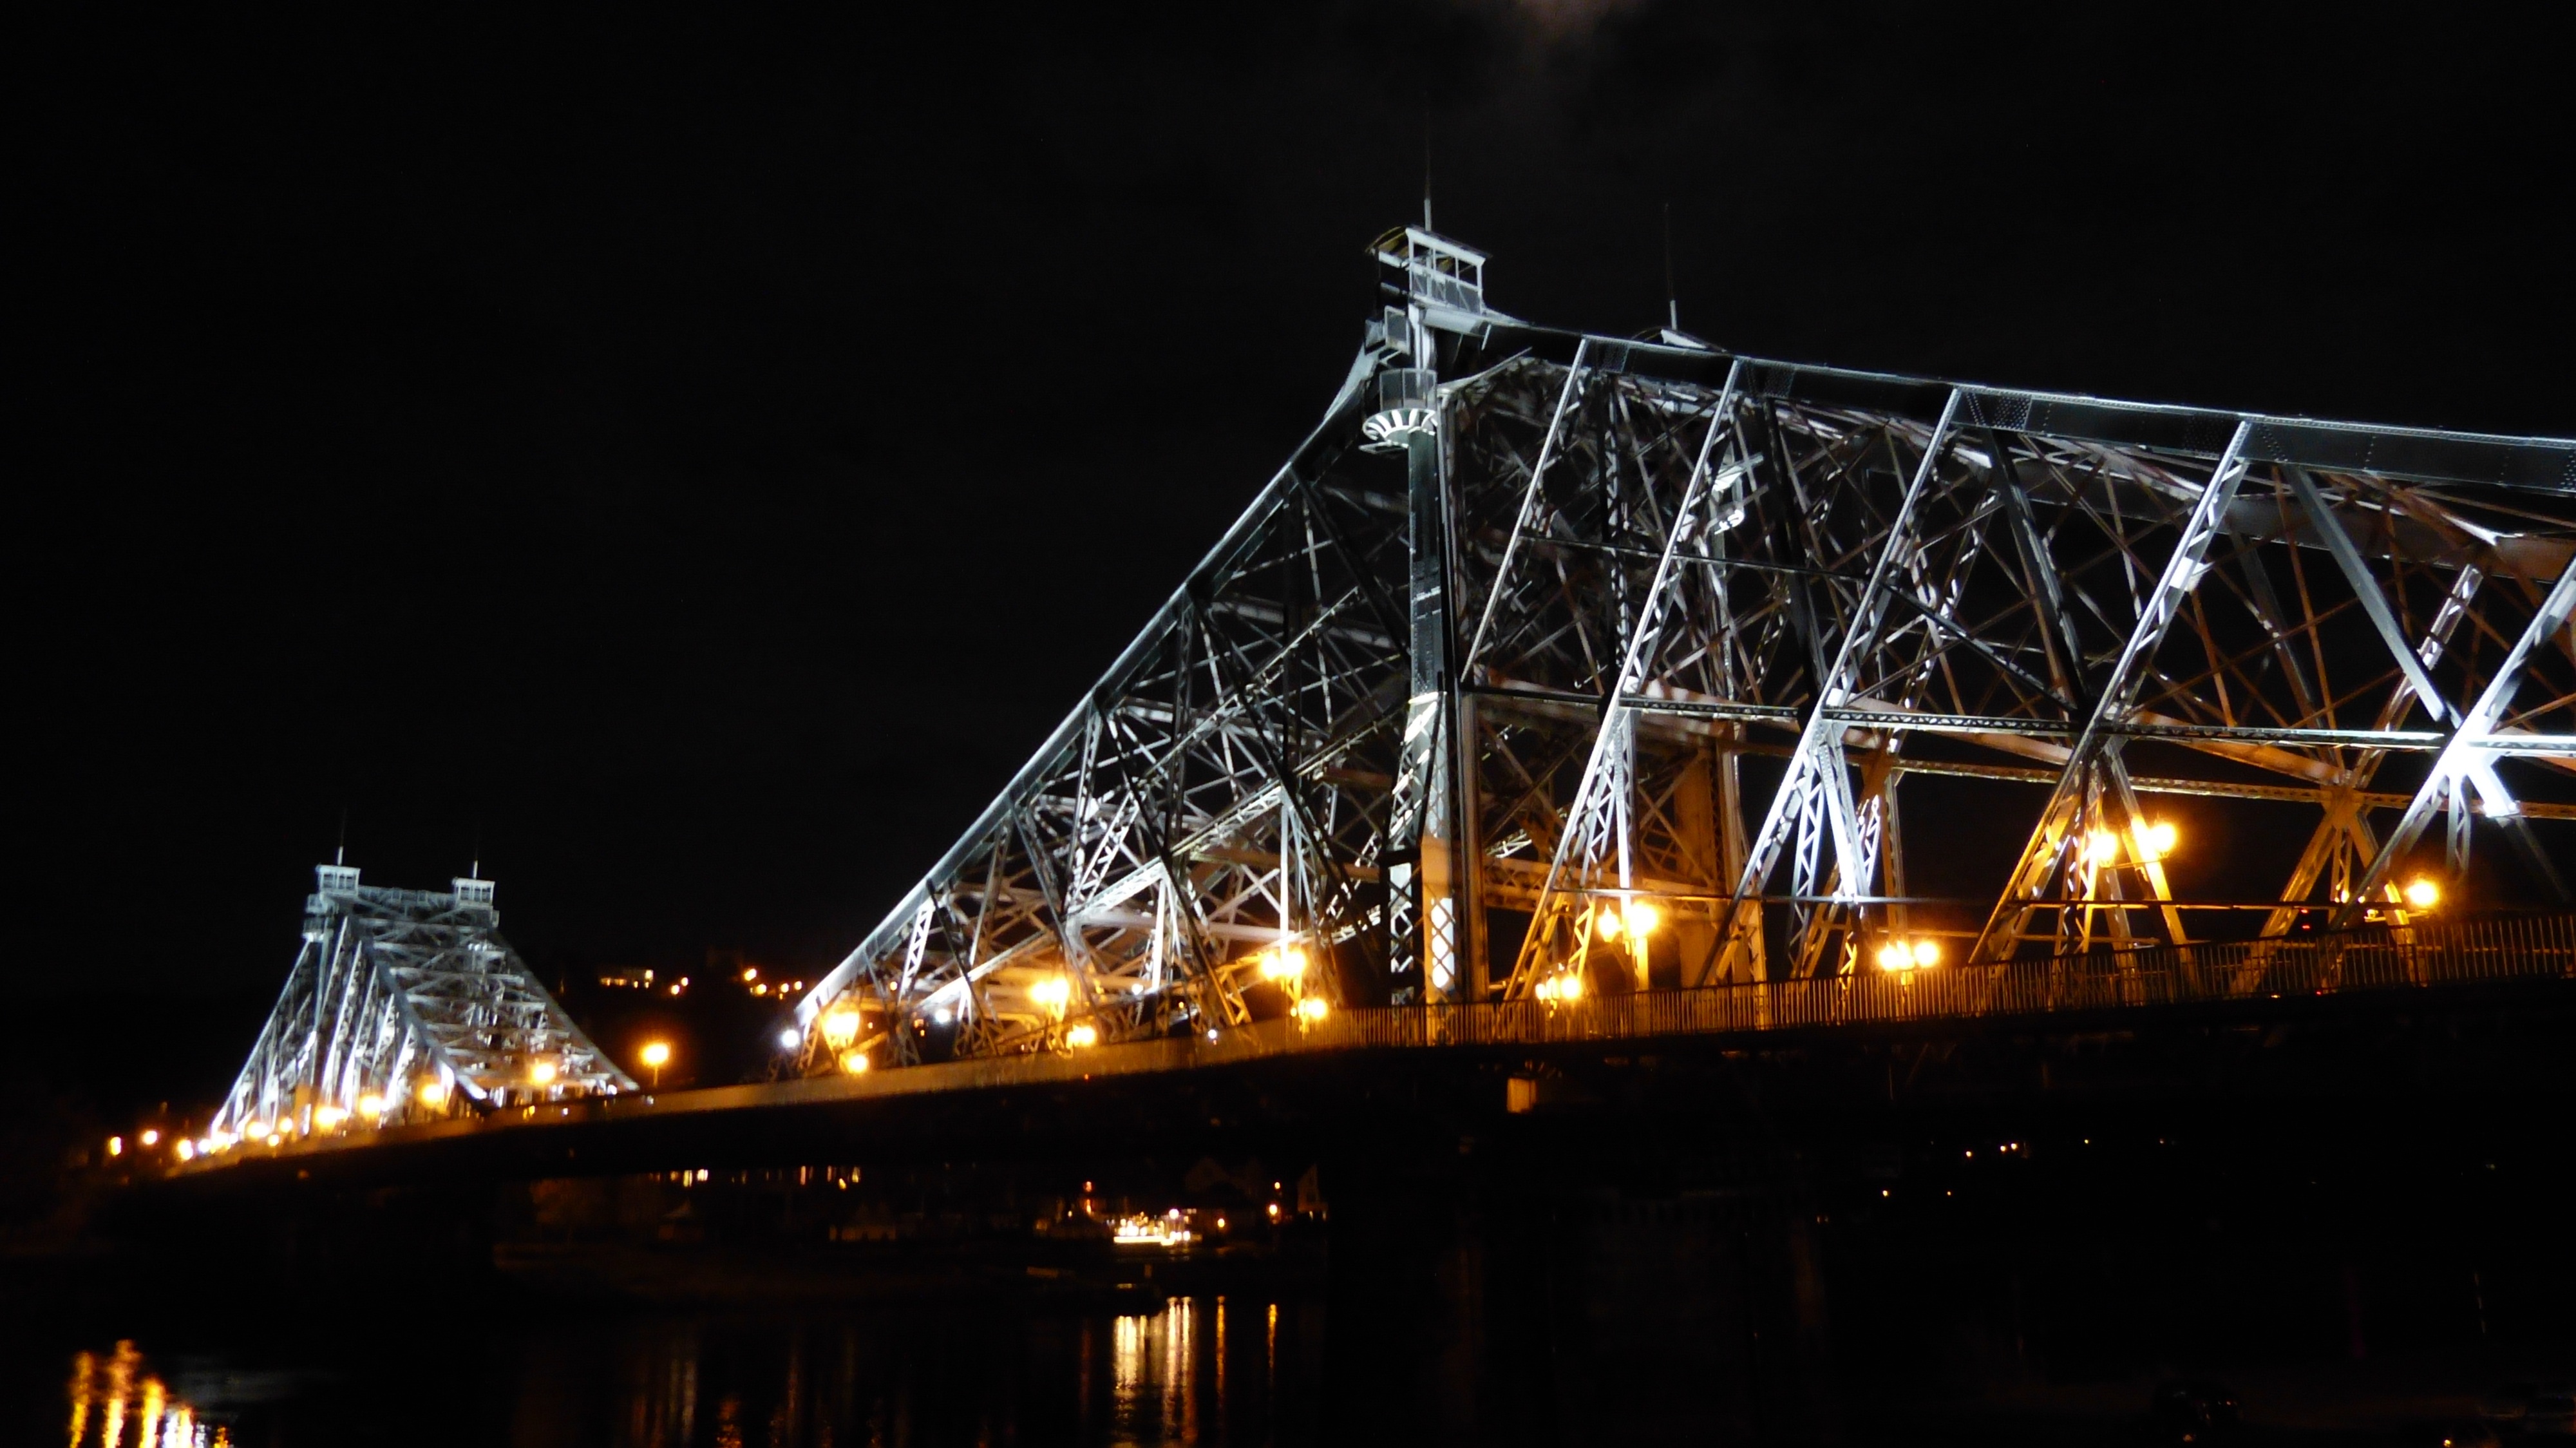
light, architecture, bridge, night, building, river, cityscape, evening, vehicle, lighting, stadium, illuminated, elbe, dresden, night photograph, blue wonder